Chen Wen-yu

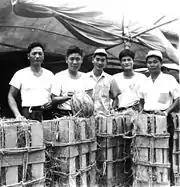
Chen Wen-yu (center) with his colleagues in a watermelon field.

Born when Taiwan was under Japanese rule and raised in a rural village in Tainan's Yongkang District, which is in southern Taiwan, Chen realized the hardships farmers experienced in his childhood. When he was 14, he decided that he would study agricultural technology to help improve farmers’ lives. After graduating from an agricultural school, he worked with Dr. Tsuneo Eguchi (江口庸雄) in the FengShan Tropical Horticultural Experiment Branch of the Agricultural Research Institute, a department of the Council of Agriculture (COA) in Kaohsiung. During this time, he was inspired by Luther Burbank and Ivan Vladimirovich Michurin, who were pioneers in agricultural science. Two years later, he served in the Japanese Army near the end of World War II. After the war, he returned to the FengShan Tropical Horticultural Experiment Branch again, and he worked on plant breeding research. Recalling memories of his father's poor crops and the seeds they came from, Chen devoted himself to the research and development of seeds better suited to Taiwan's climate and soil. This in turn led him to study cross-pollination techniques. With funding from the US Agency for International Development, he pursued advanced studies in horticulture at Chiba University in Japan. He later returned to Taiwan and founded the Kaohsiung-based Known-You Seed Co with his friends in 1968. The name “Known-You” can be transliterated as “friends of farmers” in Taiwanese.